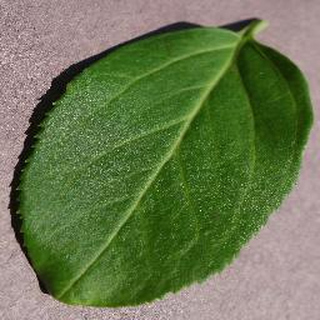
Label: healthy_cherry